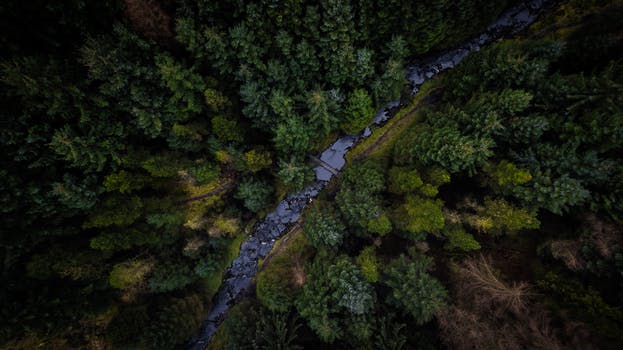
Label: No Watermark